Evgenia Tarasova

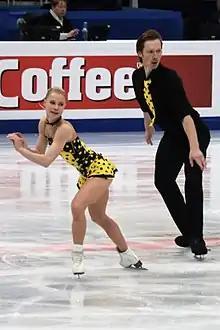
Tarasova and Morozov perform their "Candyman" free skate at the 2018 European Championships

Tarasova/Morozov took gold in both of their Grand Prix outings, entering the Grand Prix Final in joint first place with the reigning World champions Sui Wenjing / Han Cong. A personal best in the short program placed them a very close second to Aliona Savchenko / Bruno Massot, but a sixth-place result in the free skate dropped them to fifth overall, 2.10 points behind bronze medalists Megan Duhamel / Eric Radford. At the 2018 European Championships, they placed fifth in the short program, keeping them out of the final flight in the final segment. A personal best in the free skate allowed them to climb to first and win their second consecutive European title, leading a Russian sweep of the podium.